Reading Green Park railway station

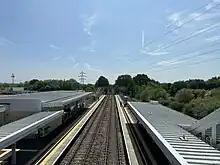
Station platforms pictured from footbridge

The station has two canopied platforms which can accommodate up to six-car trains, which are connected by a bridge, with lifts and stairs. The station has an interchange with the existing Green Park Park and Ride bus system, together with a taxi rank, surface level car park and cycle parking.